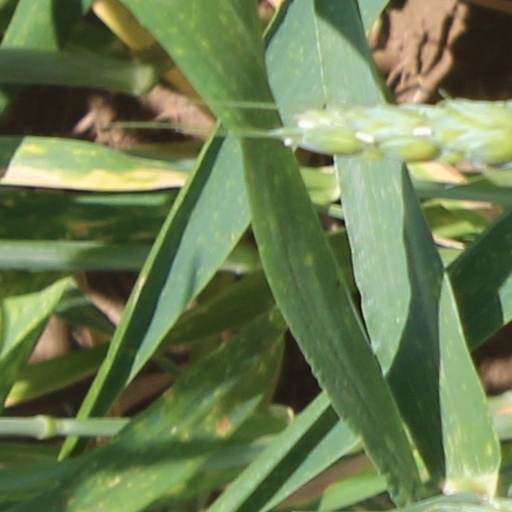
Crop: wheat